Ébrié Lagoon

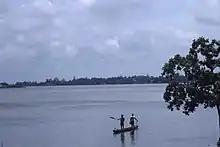
Pirogue on Ébrié Lagoon

Parts of the lagoon are highly polluted. Chemical pollution comes from the agricultural and industrial activity in the catchment area, with fertiliser run off occurring particularly in the wet season. Organic and bacterial pollution occurs mainly in urban areas, with high levels of "Escherichia coli" and "Clostridium perfringens" being detected.